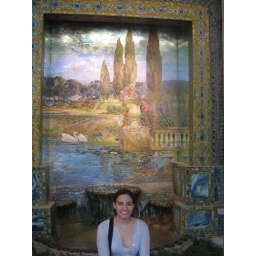
sitting by a stained glass window